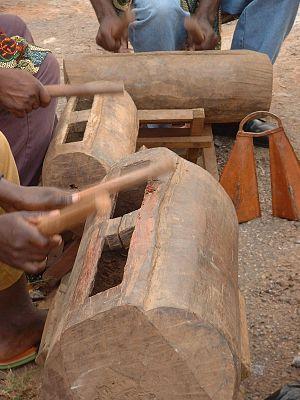
Le wood-block est un instrument de musique de percussion composé d'un morceau de bois creux sur lequel on tape avec un morceau de bois plein.
Les instruments de musique bamilékés en particulier ou des grassfield en général, sont nombreux et divers. Leurs accessoires aussi. Ils peuvent être regroupés par catégorie.
La musique traditionnelle camerounaise est, depuis les temps anciens, le moyen de commémorer les faits et événements ayant marqué une famille, une ethnie, un peuple durant son vécu.